Nancy Cruickshank

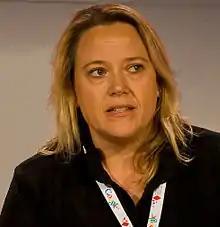
Cruickshank in 2008

Nancy Cruickshank is a British entrepreneur in beauty, fashion, and technology. She has founded three start-ups and helped launch several others. Since 2018, she is the Chief Digital Officer at Carlsberg group A/S.